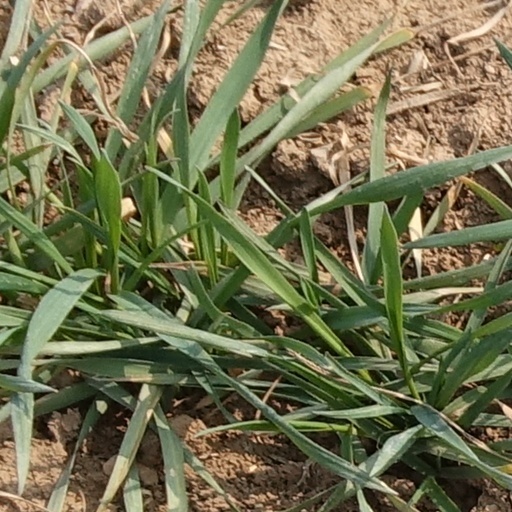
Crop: wheat